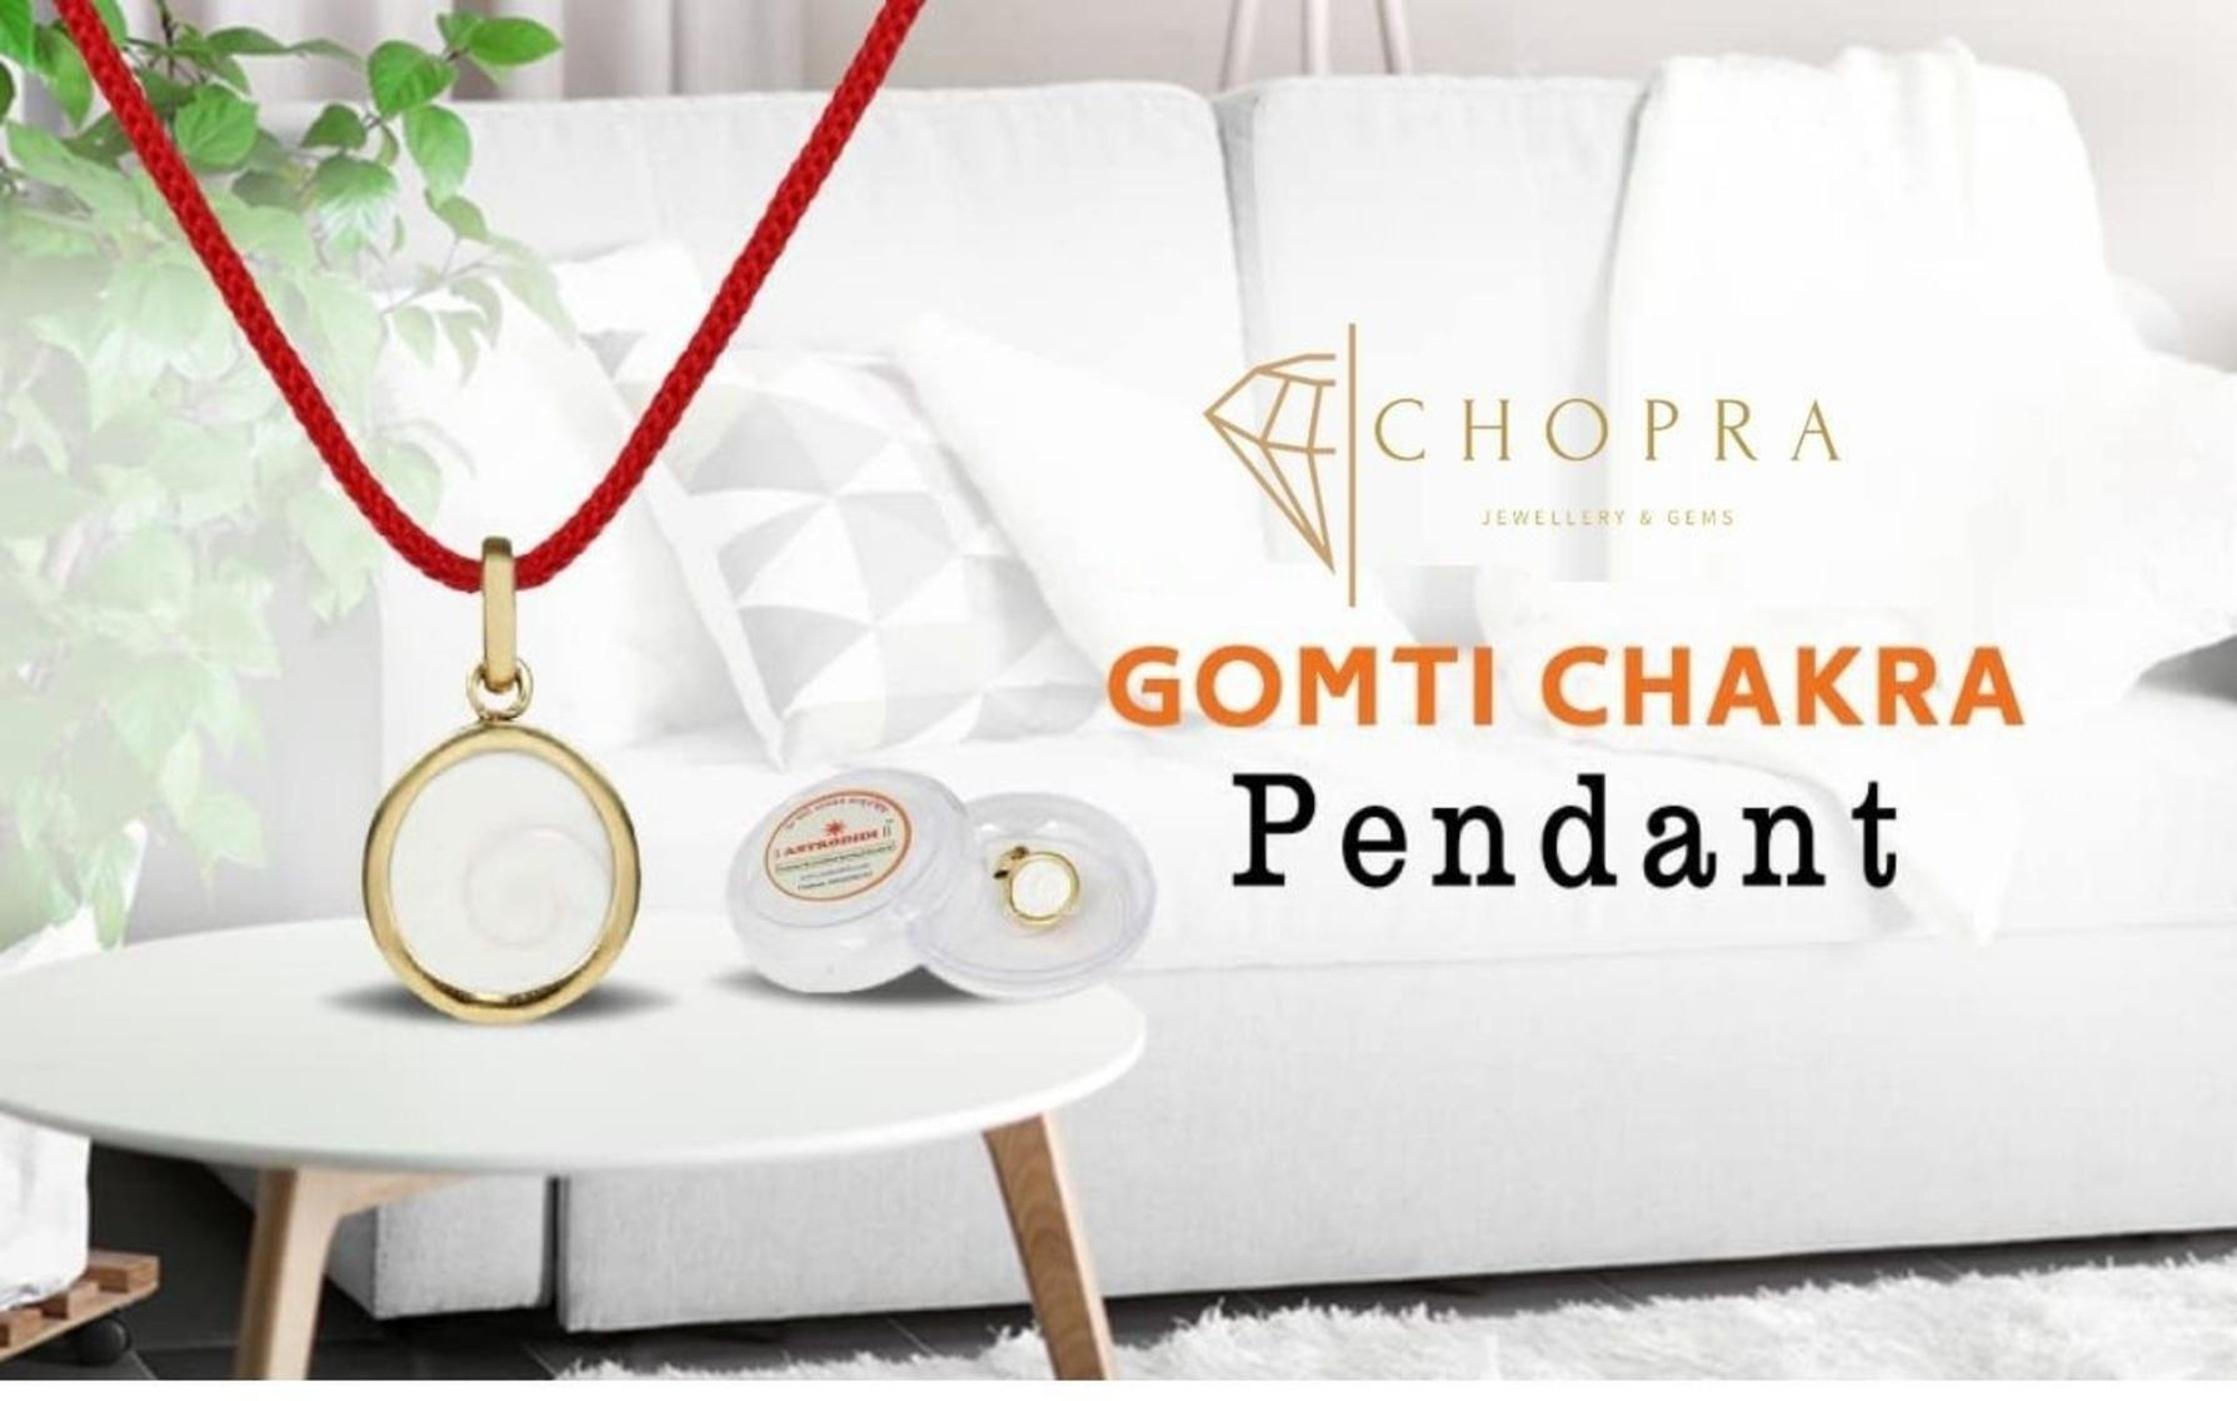
Chopra Gems Stone Gaumti Chakra Pendant White (Men and Women)
Type: Necklaces & Pendants
Brand: Chopra Gems & Jewellery
Price: Rs. 307
 Gomti chakra is a rare natural and spiritual product, a kind of shell stone naturally occurring in the river beds of gomti river, dwarka (the birth place of lord krishna). It is also known as sudarshan chakra. One side of gomti chakra is elevated like a shell while the other side is flat with circular design like whirl which looks like a snake. Thats why it is also known as naag chakra. According to vedic astrology, it is beneficial in cases of people who have naag dosh or sarpa dosha in their horoscope. People who possess gomti chakra will be blessed with health, wealth and prosperity. It brings good luck and also cures kaal sarp yog. On diwali day some people worship gomti chakra as a yantra along with goddess lakshmi. Chopra gems provides you only real and original products under the aim of purity is priority.
Features: Color - white,Collection - contemporary,Base material - stone
Included: 1 Pendant